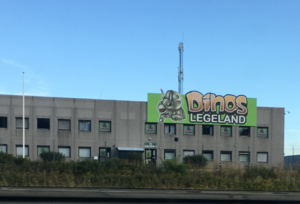
Dinos Legeland
Dinos Legeland i Ishøj set fra motorvejen.
Dinos Legeland i Ishøj set fra motorvejen
Dinos Legeland er 3 indendørs legelande i Danmark, med dinosaurer som tema. Dinos Legeland er beliggende i Ørestad, Ishøj og Fredericia. Alle legelande er ca. 4.000 m² store, hvilket gør dem til nogle af de største legelande i Nordeuropa. Legelandene er for børn mellem 0 og 14 år, og indeholder bl.a Danmarks højeste klatrevulkaner, og Ørestad byder på Danmarks højeste spiralrutsjebane på 10 meters højde.